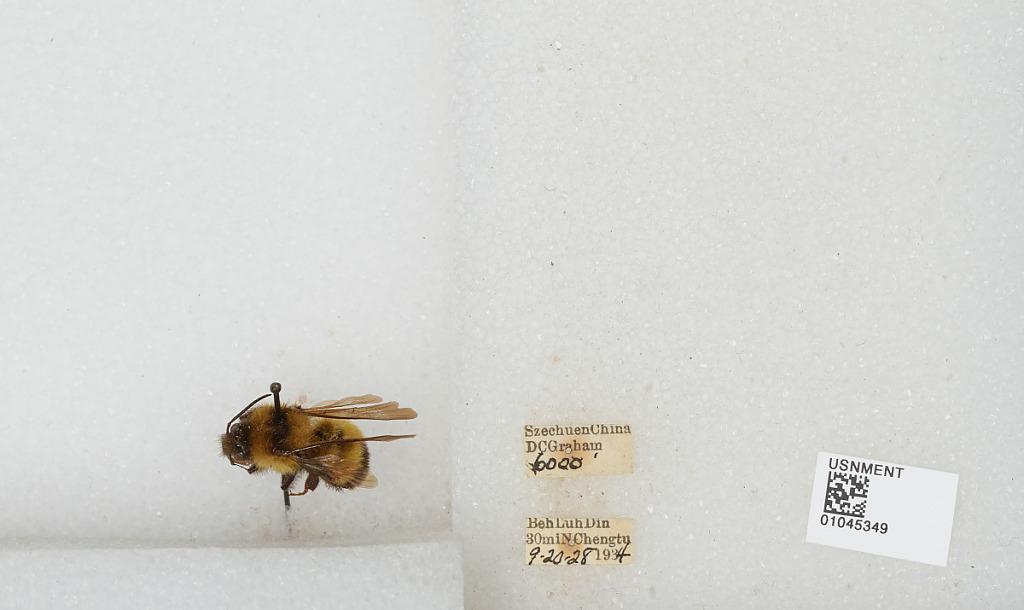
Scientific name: Bombus sp.
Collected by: D. Graham
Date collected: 1934-9-20
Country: China
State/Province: Sichuan
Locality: Beh Luh Din 30 mi N Chengdu